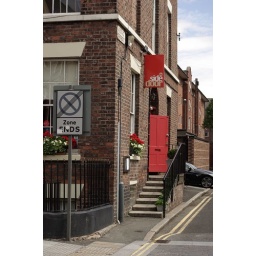
bar in Hope street